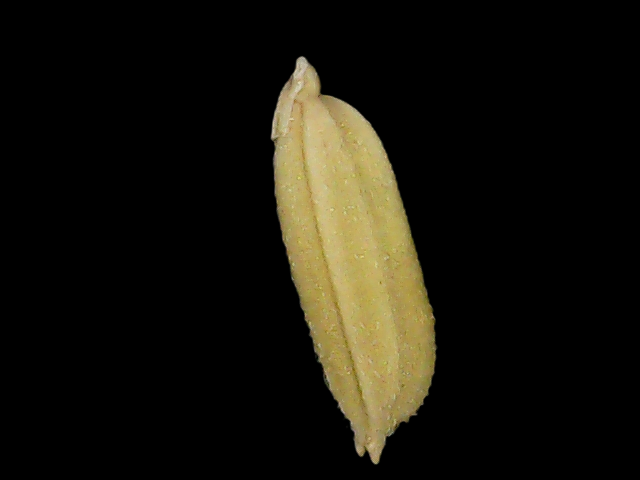
Rice variety: Bd85